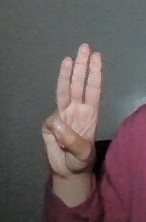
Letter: thaa